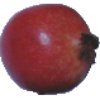
Label: pomegranate